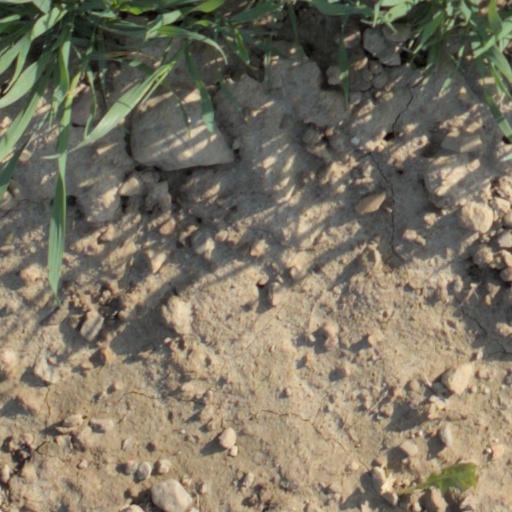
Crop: wheat